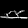
Label: Sandal